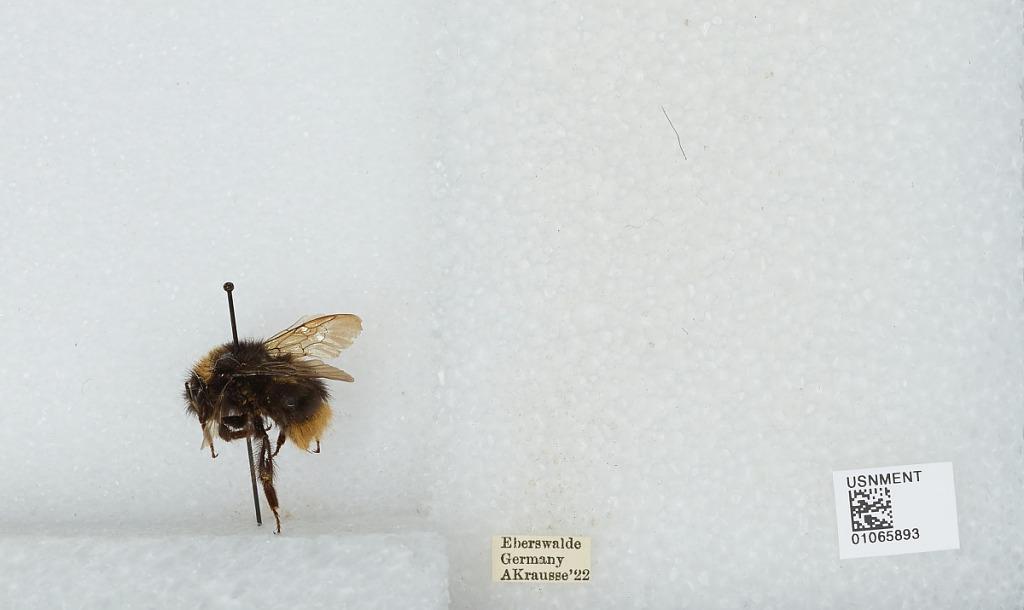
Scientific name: Bombus sp.
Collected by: A. Krausse
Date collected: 1922--
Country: Germany
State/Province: Brandenburg
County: Barnim
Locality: Eberswalde
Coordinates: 52.8356, 13.8182